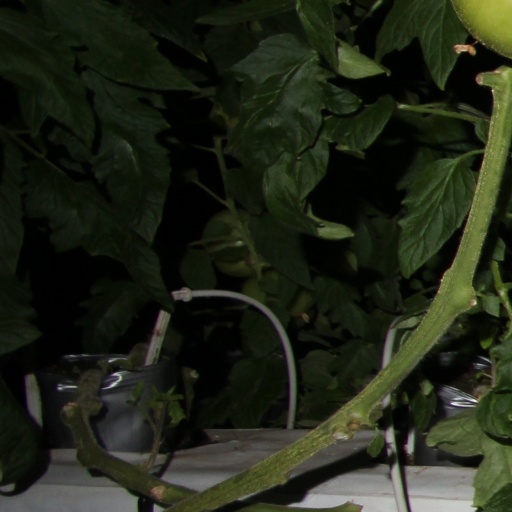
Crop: tomato